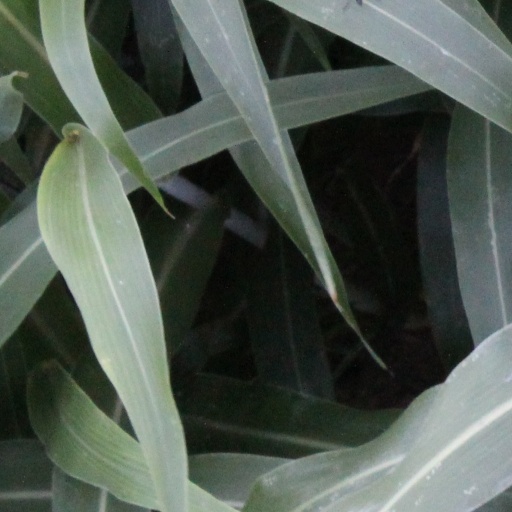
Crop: sorghum